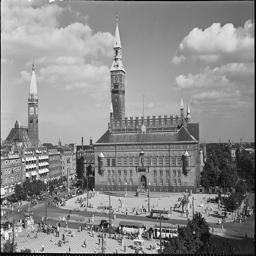
A black and white photo of a town with busy streets
A black and white image of a large building
A black and white photo of a city scene with churches.
A large church with a large clock tower towering over a city.
A black and white photograph of a city square